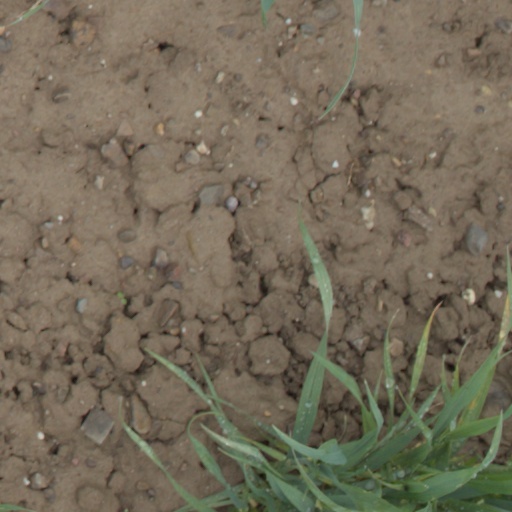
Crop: wheat